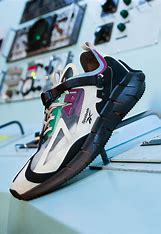
Brand: Reebok
Model: ZIG Kinetica